Bharati Mukherjee

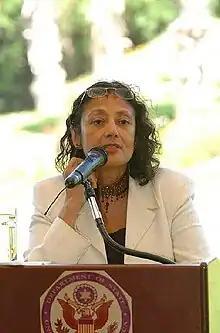
Speaking at the US Ambassador's residence in Israel, June 11, 2004

Bharati Mukherjee (July 27, 1940 – January 28, 2017) was an American and Canadian writer and professor emerita in the department of English at the University of California, Berkeley. Born in India, she was the author of a number of novels and short story collections, as well as works of nonfiction that often focused on the experience of Indian immigrants to America.